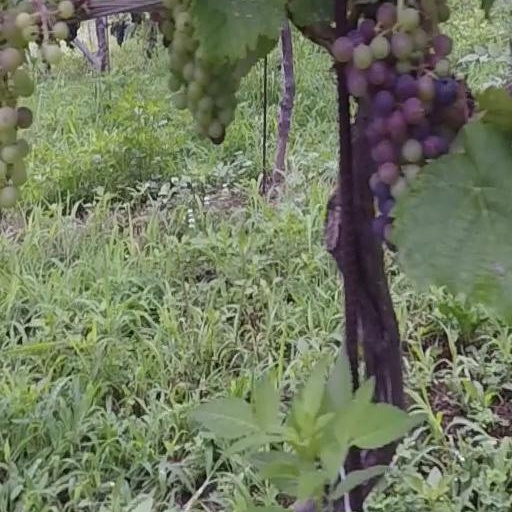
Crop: grape